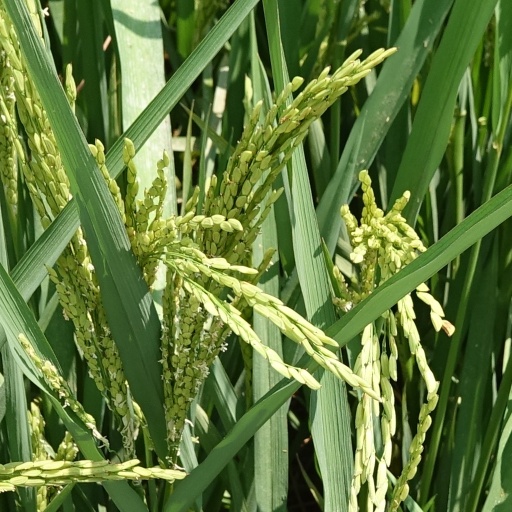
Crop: rice